Temple of Peace (Toowong Cemetery)

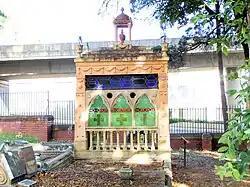
Temple Of Peace, 2003

Temple of Peace is a heritage-listed memorial in the Toowong Cemetery at the corner of Frederick Street and Mt Coot-tha Road, Toowong, City of Brisbane, Queensland, Australia. It was designed and built in 1924 by Richard Paul Carl Ramo in memory of his four sons, three of whom were allegedly killed in World War I. It was added to the Queensland Heritage Register on 21 October 1992.